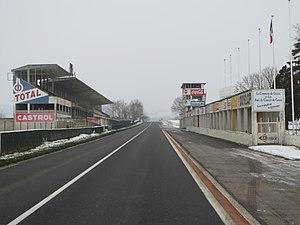
Circuit de Reims-Gueux
Le circuit de Reims-Gueux, connu également sous le nom de circuit de Reims était un circuit de forme triangulaire spectaculaire situé à environ 5 km à l'ouest de Reims entre les villages de Thillois et de Gueux.